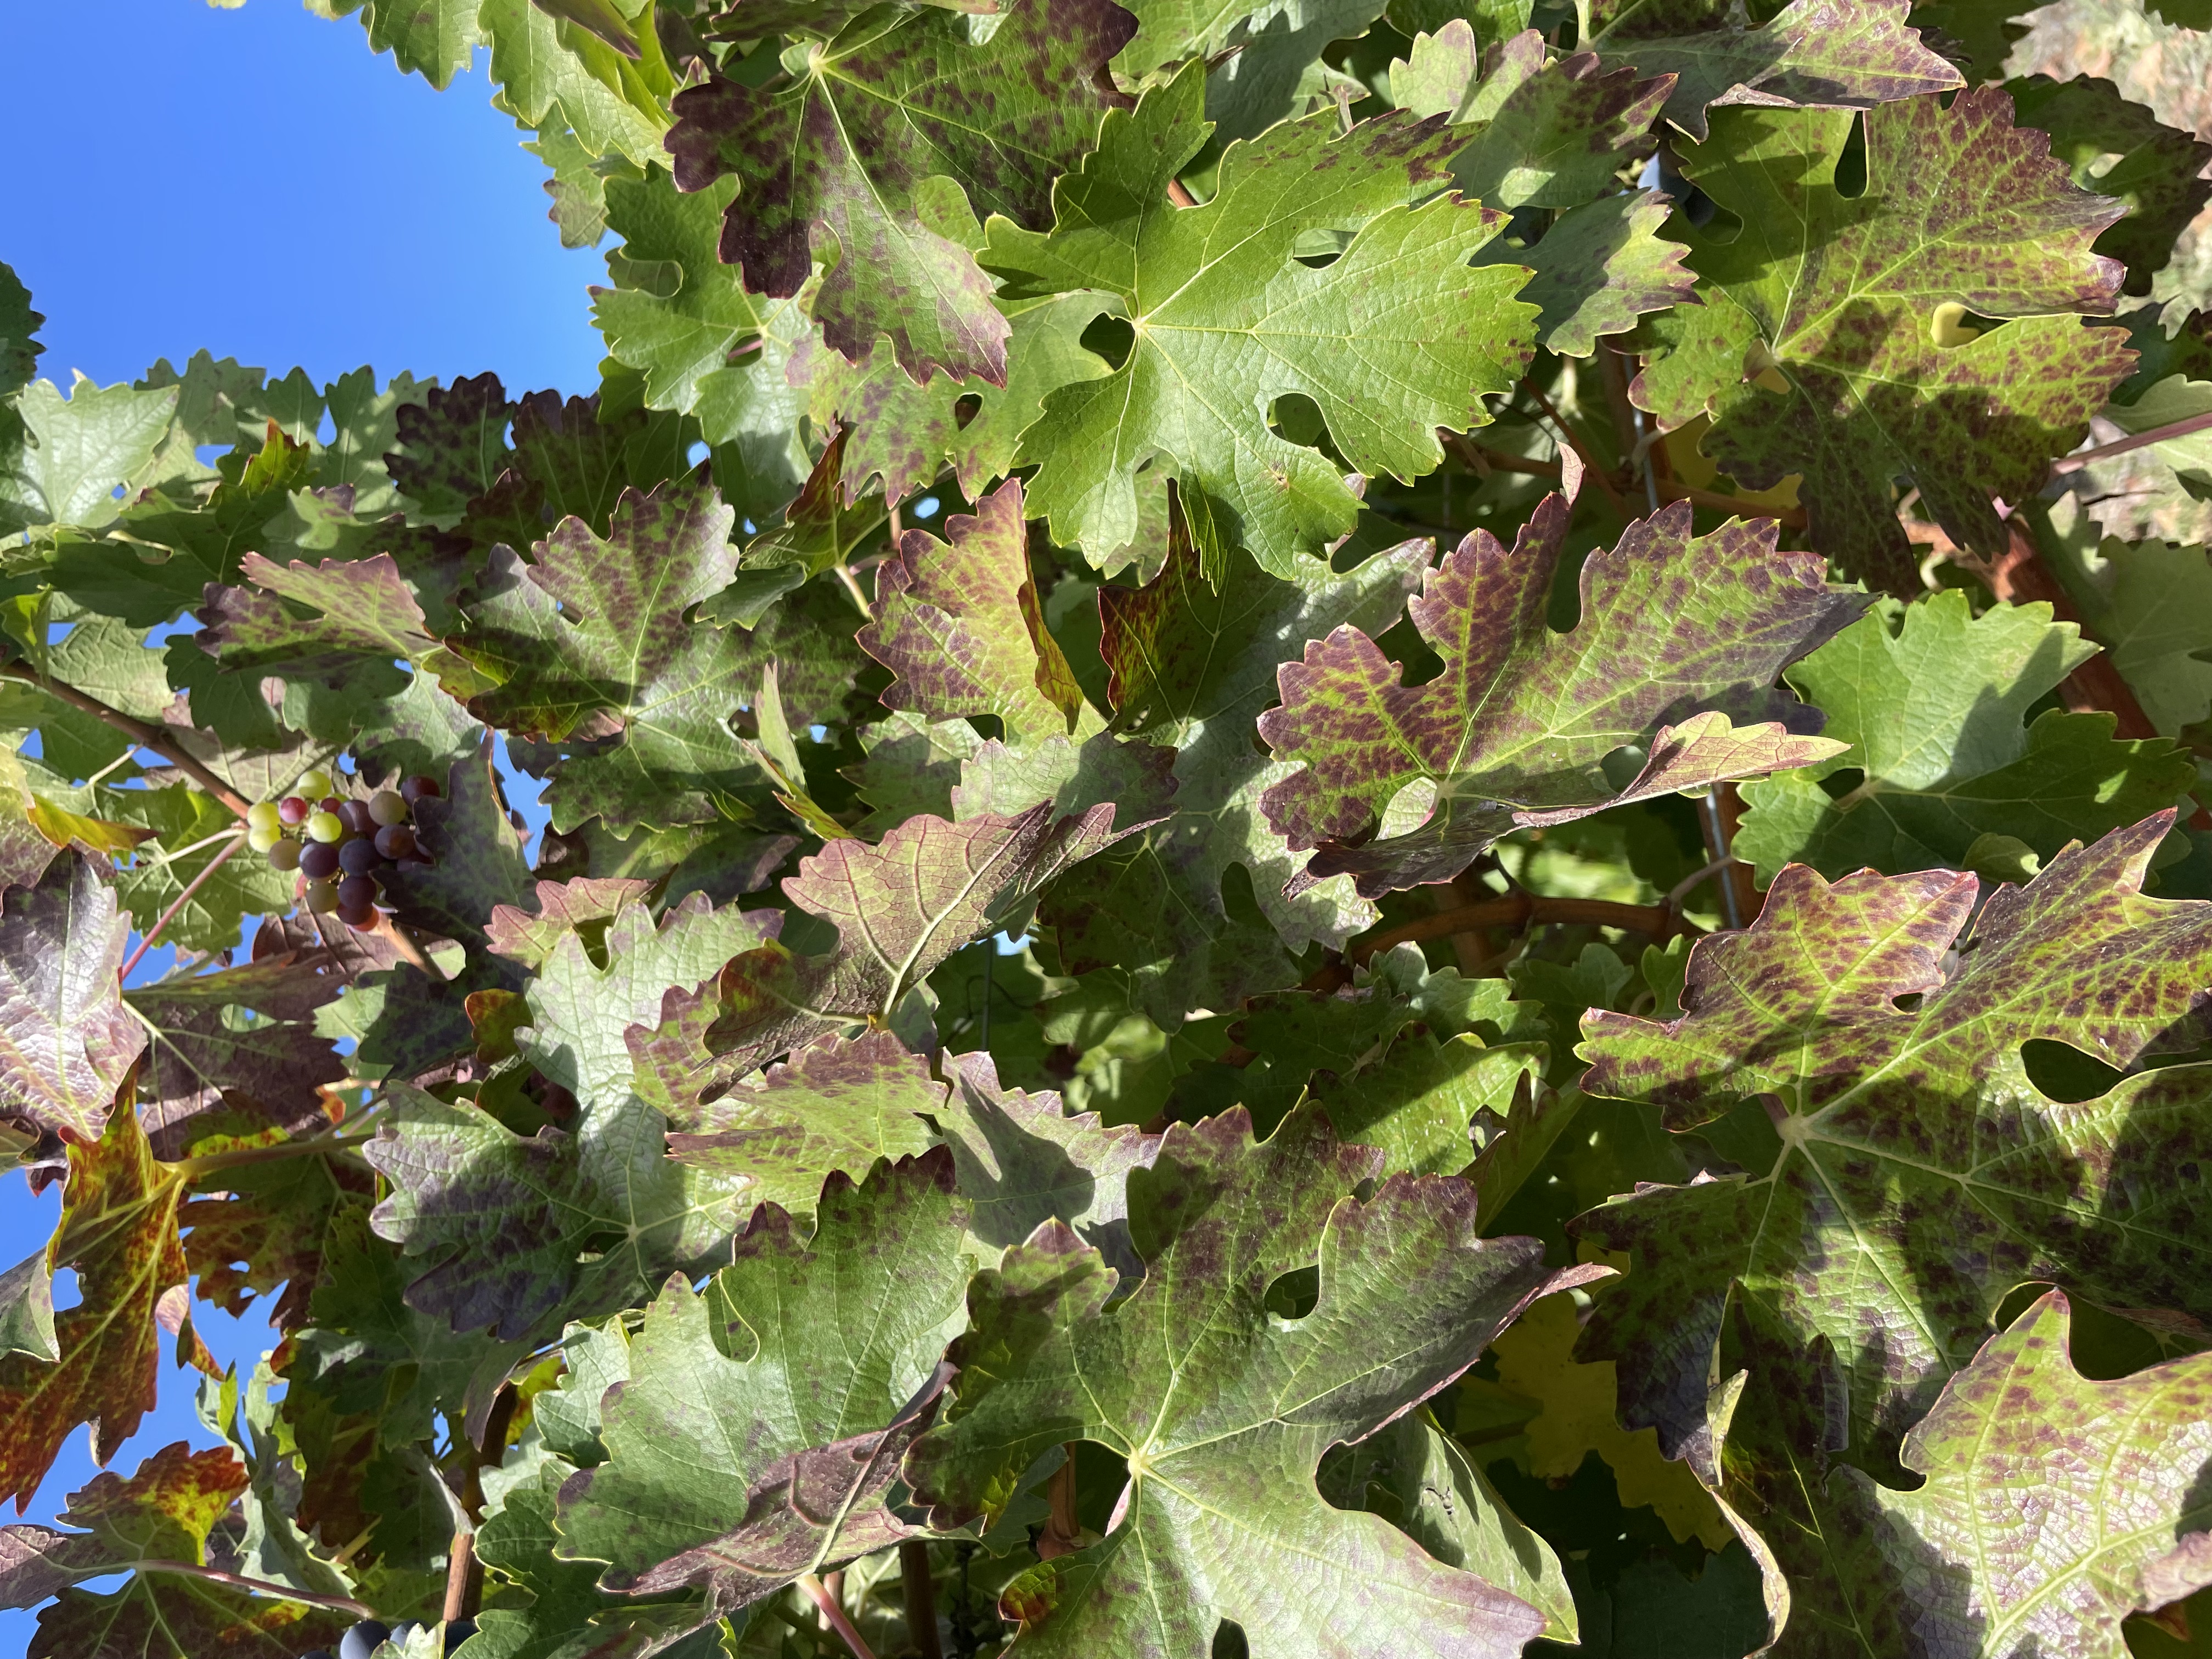
Label: Leafroll 3